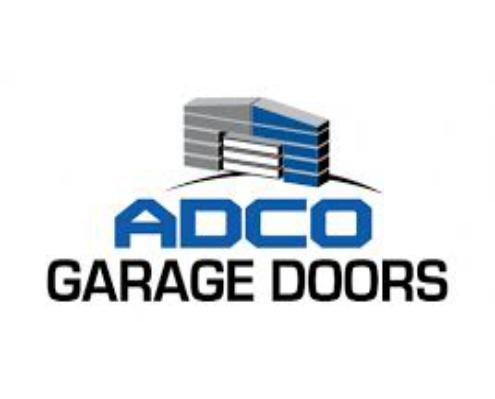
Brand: ADCO
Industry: Necessities